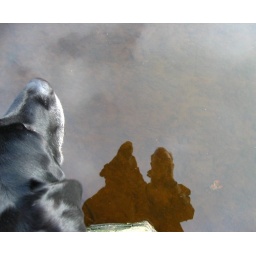
Xena's reflection (and mine) in the river Tees. The water is golden brown because it runs off peat moorland.